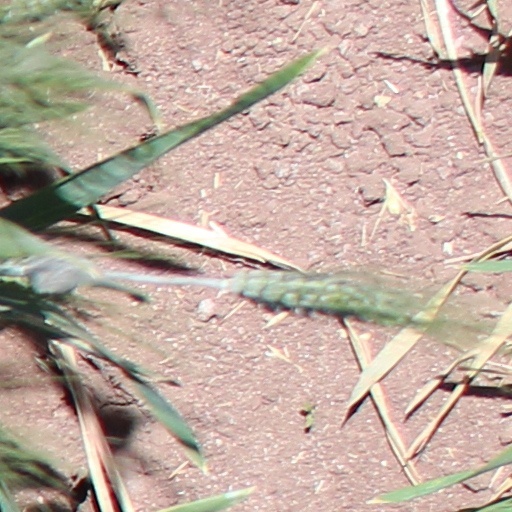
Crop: wheat